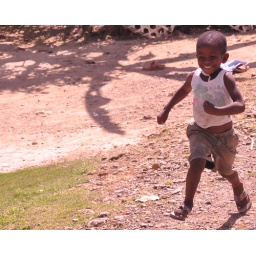
boy chasing bus in DR